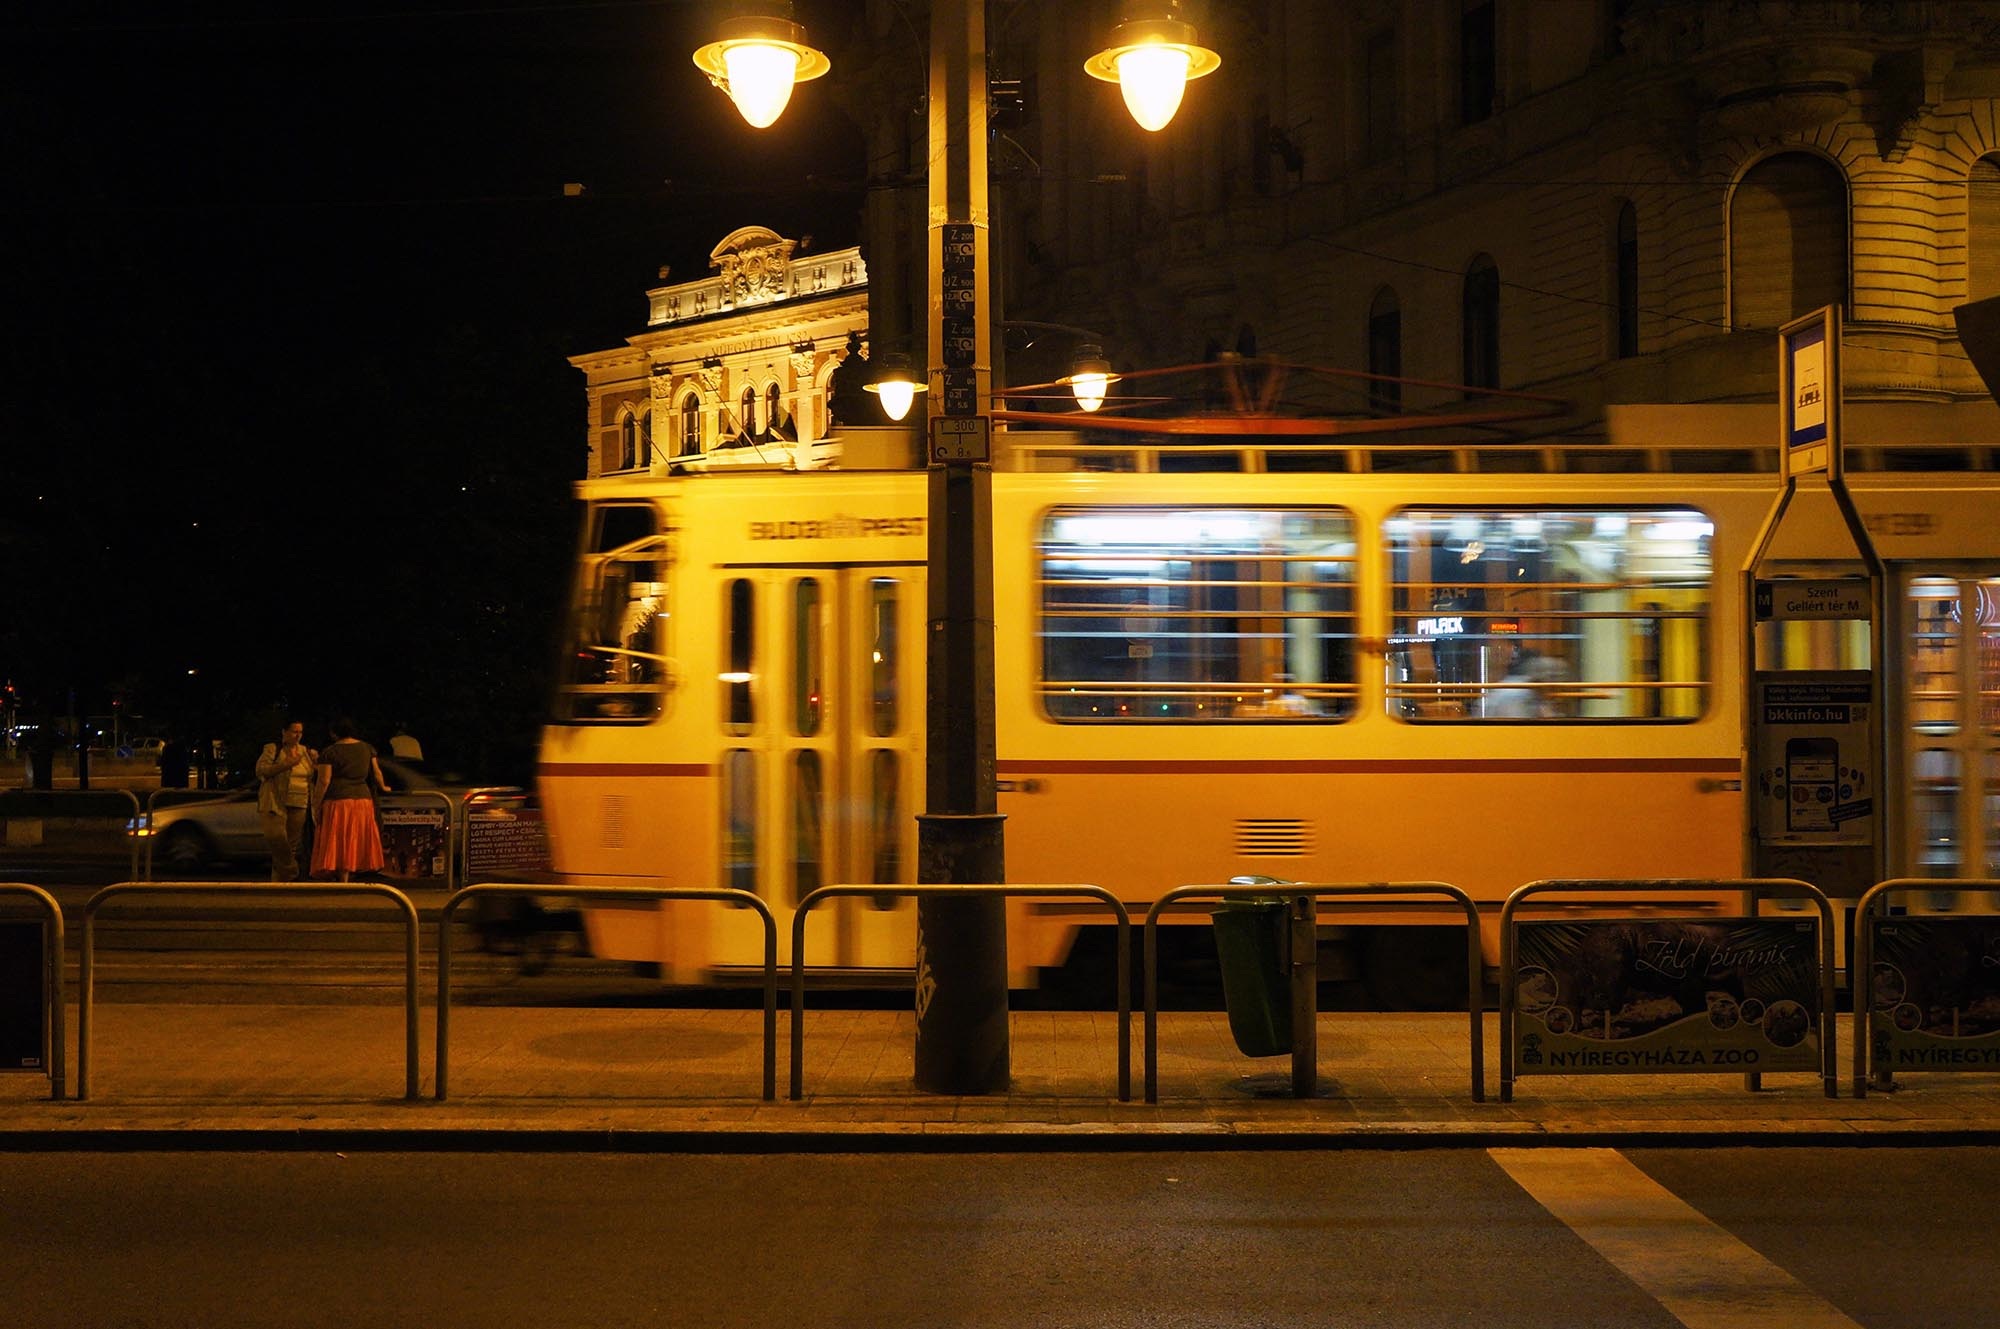
night, transport, evening, vehicle, cable car, lighting, public transport